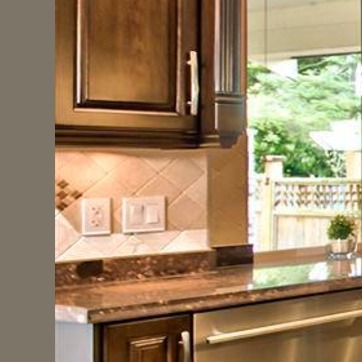
Material: tile